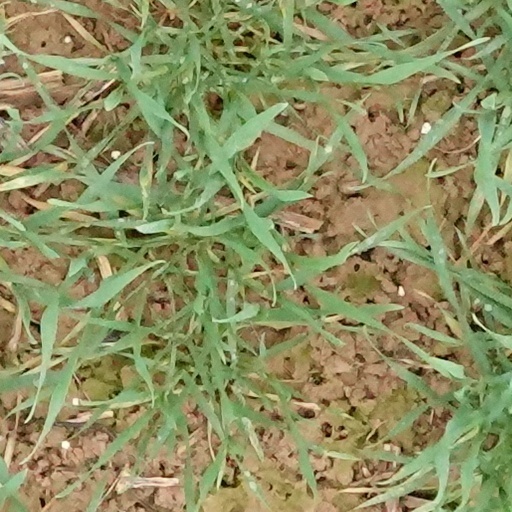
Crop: wheat